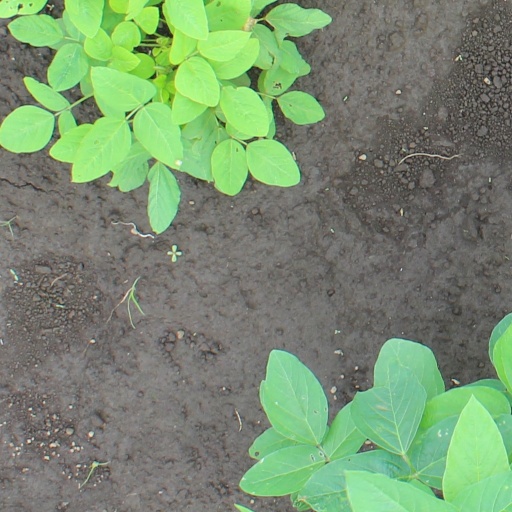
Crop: soybean